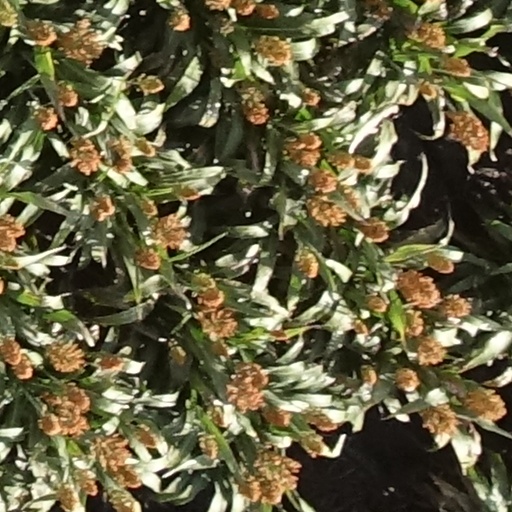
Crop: sorghum